Matt LaCosse

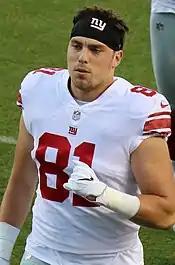
LaCosse with the New York Giants in 2017

On November 3, 2015, the Giants signed LaCosse to their practice squad after he performed well at a tryout and earned the job over Adrien Robinson. LaCosse was signed to provide depth after Daniel Fells was placed on injured reserve and Larry Donnell sustained a neck injury. On December 25, 2015, the Giants promoted LaCosse to the 53-man roster. Head coach Tom Coughlin named LaCosse the third tight end on the depth chart, behind Tye and Jerome Cunningham. On December 27, 2015, LaCosse made his professional regular season debut and caught three passes for 22-yards during a 49–17 loss at the Minnesota Vikings in Week 16. He finished his rookie season in 2015 with three receptions for 22 receiving yards in two games and zero starts.